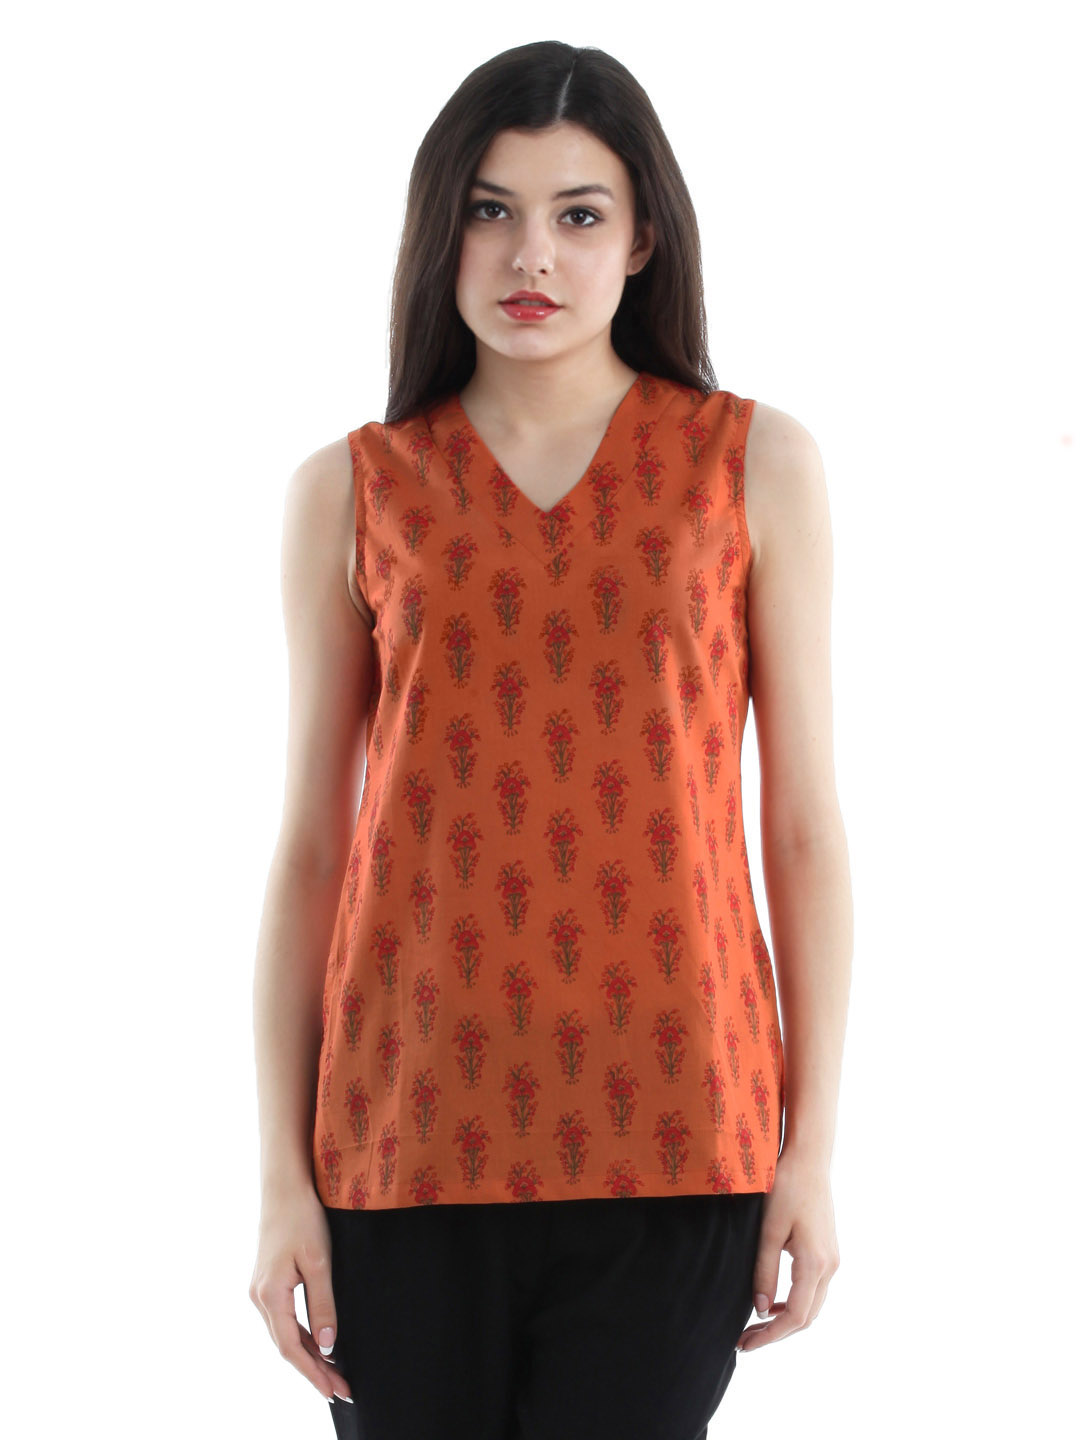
Fabindia Women Orange Kurti
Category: Apparel / Topwear / Kurtis
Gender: Women
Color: Orange
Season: Summer 2012
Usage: Ethnic